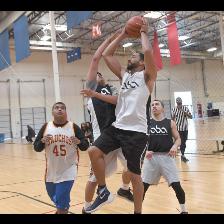
Label: Human